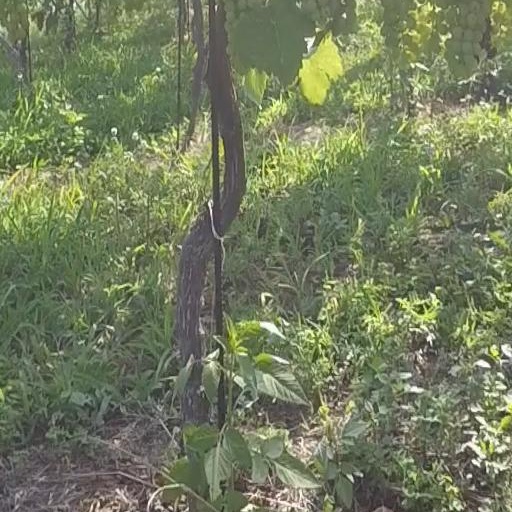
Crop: grape